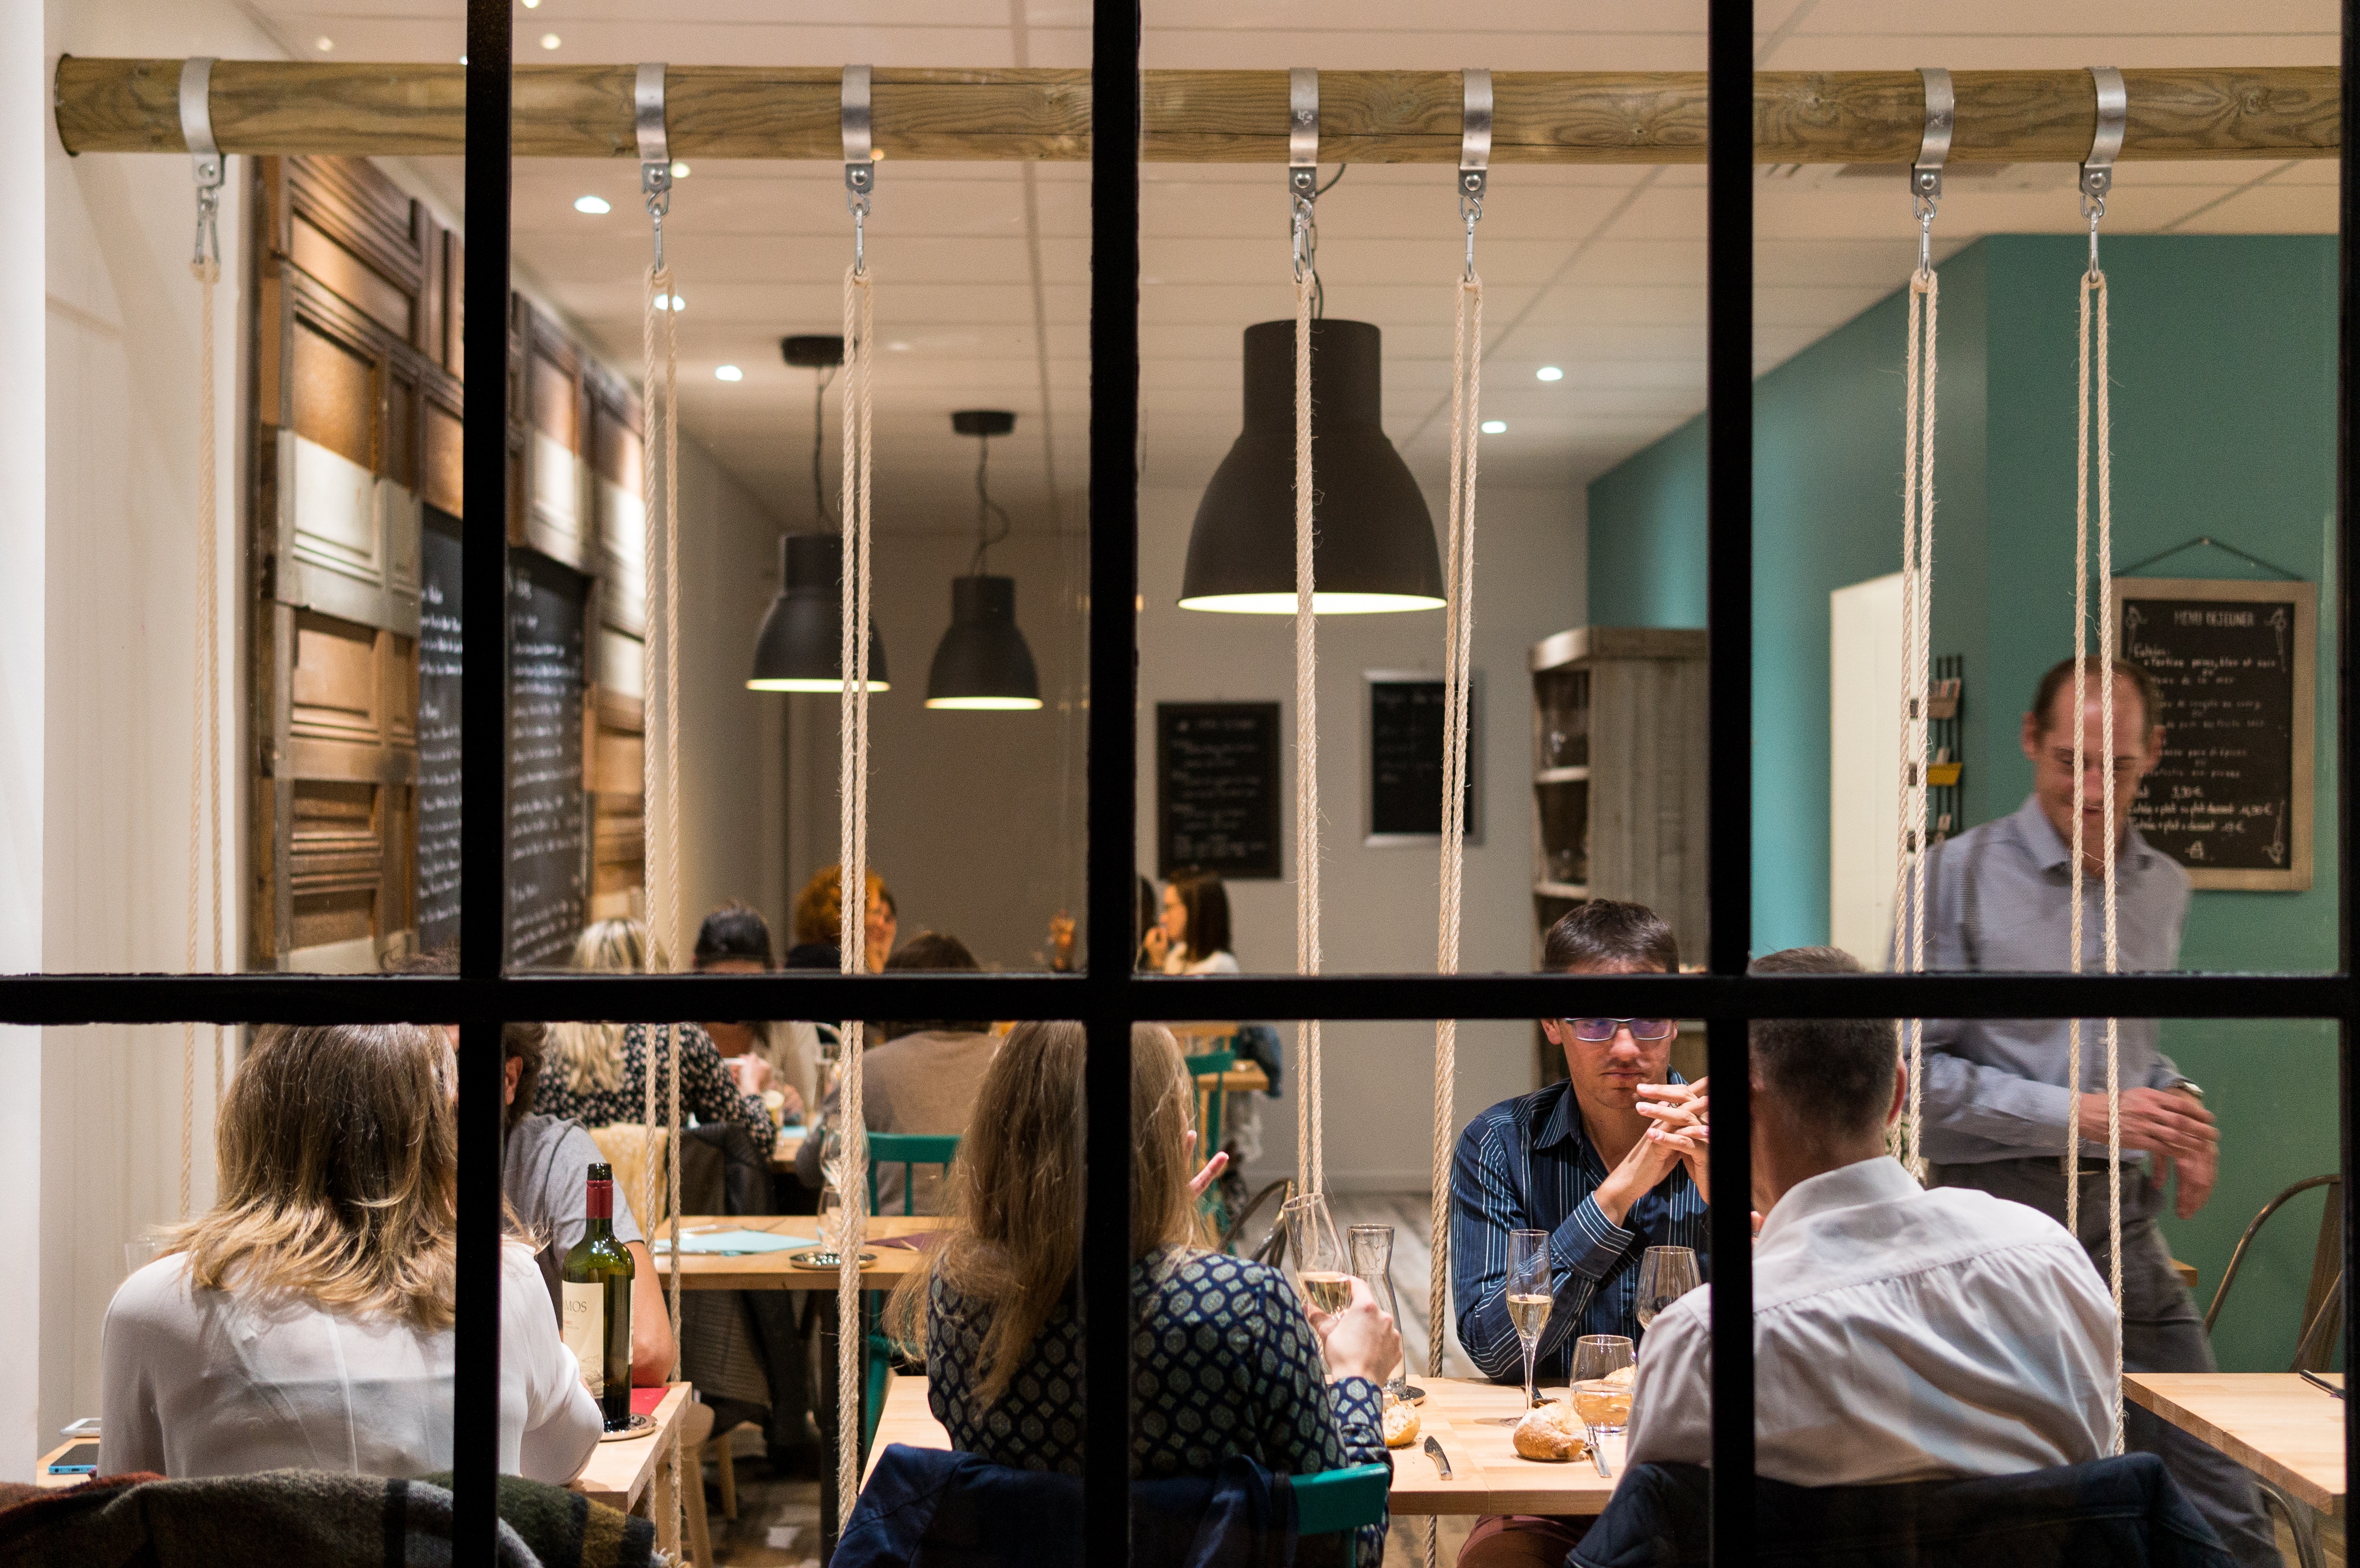
home, room, lighting, interior design, design, window covering